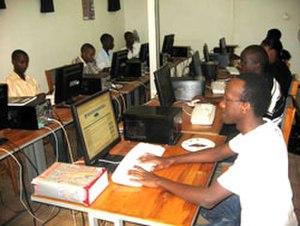
salle autoformation du CNF Bujumbura